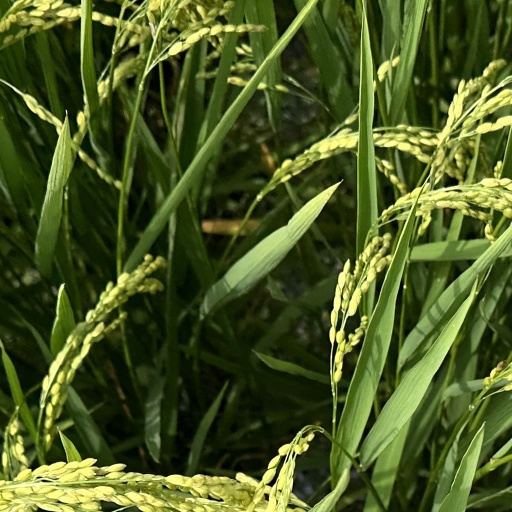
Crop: rice